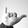
ASL letter: Y